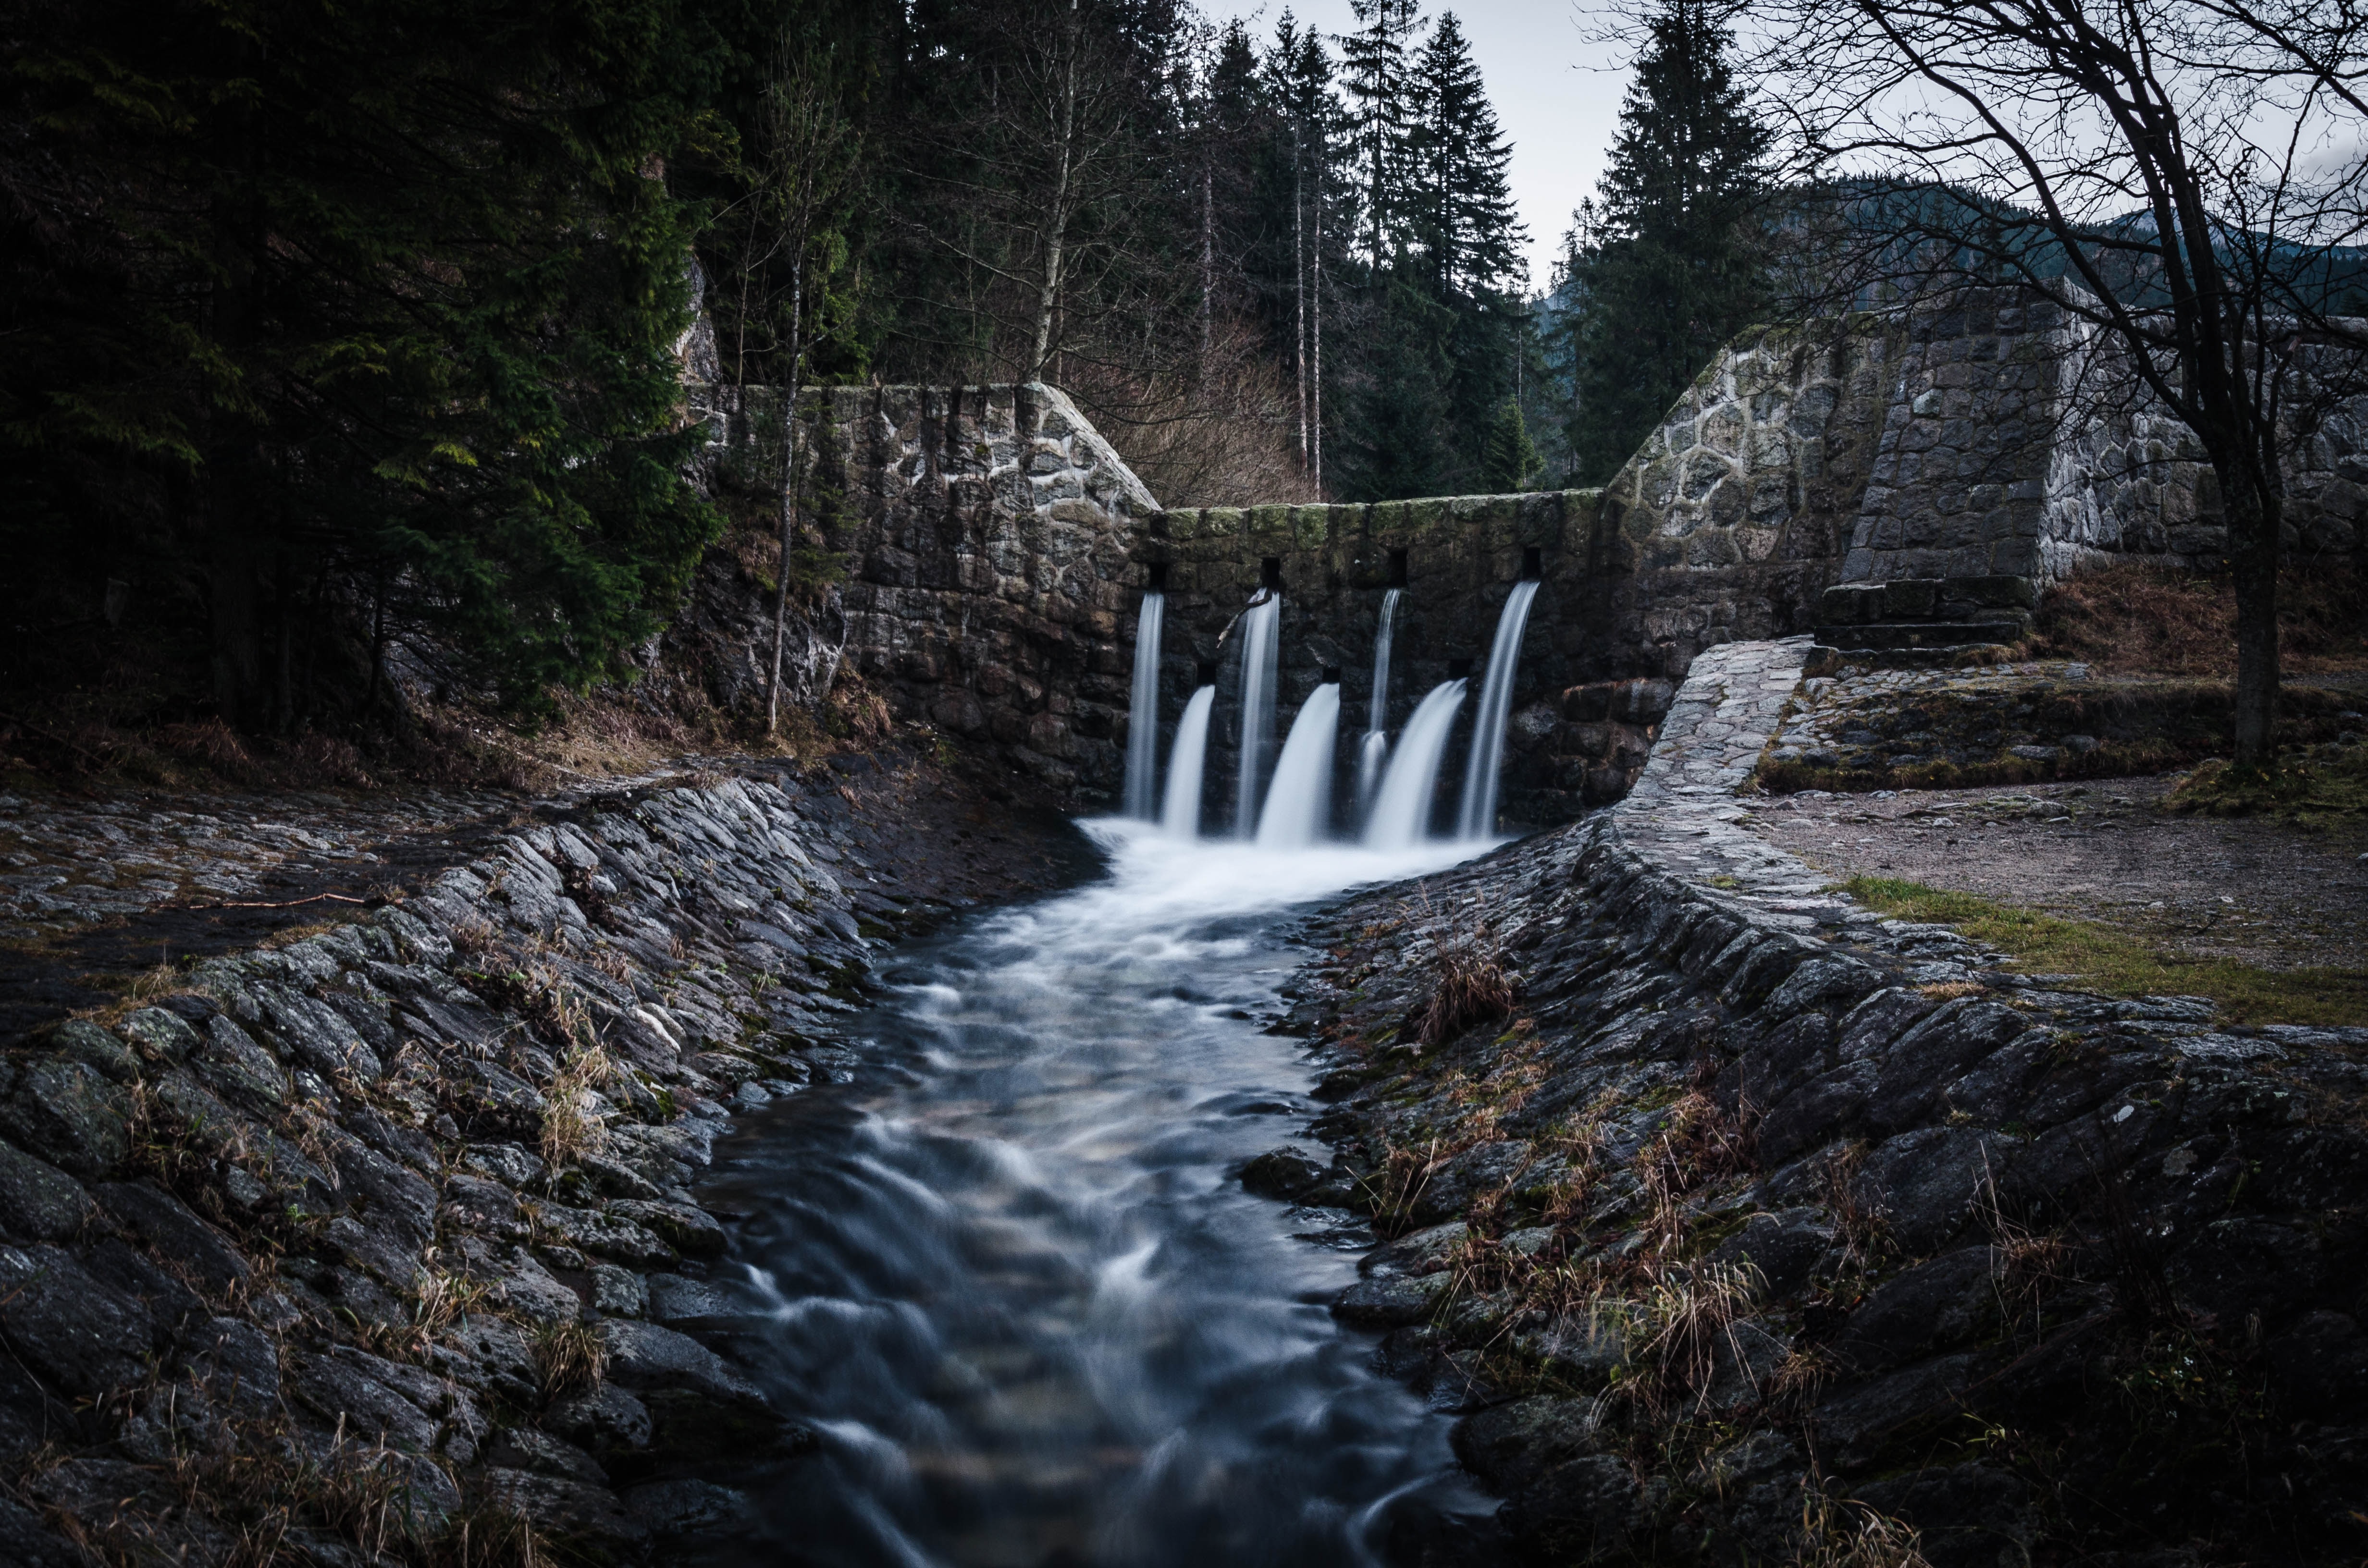
landscape, water, nature, forest, rock, waterfall, wilderness, river, stream, autumn, body of water, woodland, habitat, water feature